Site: brandenburg
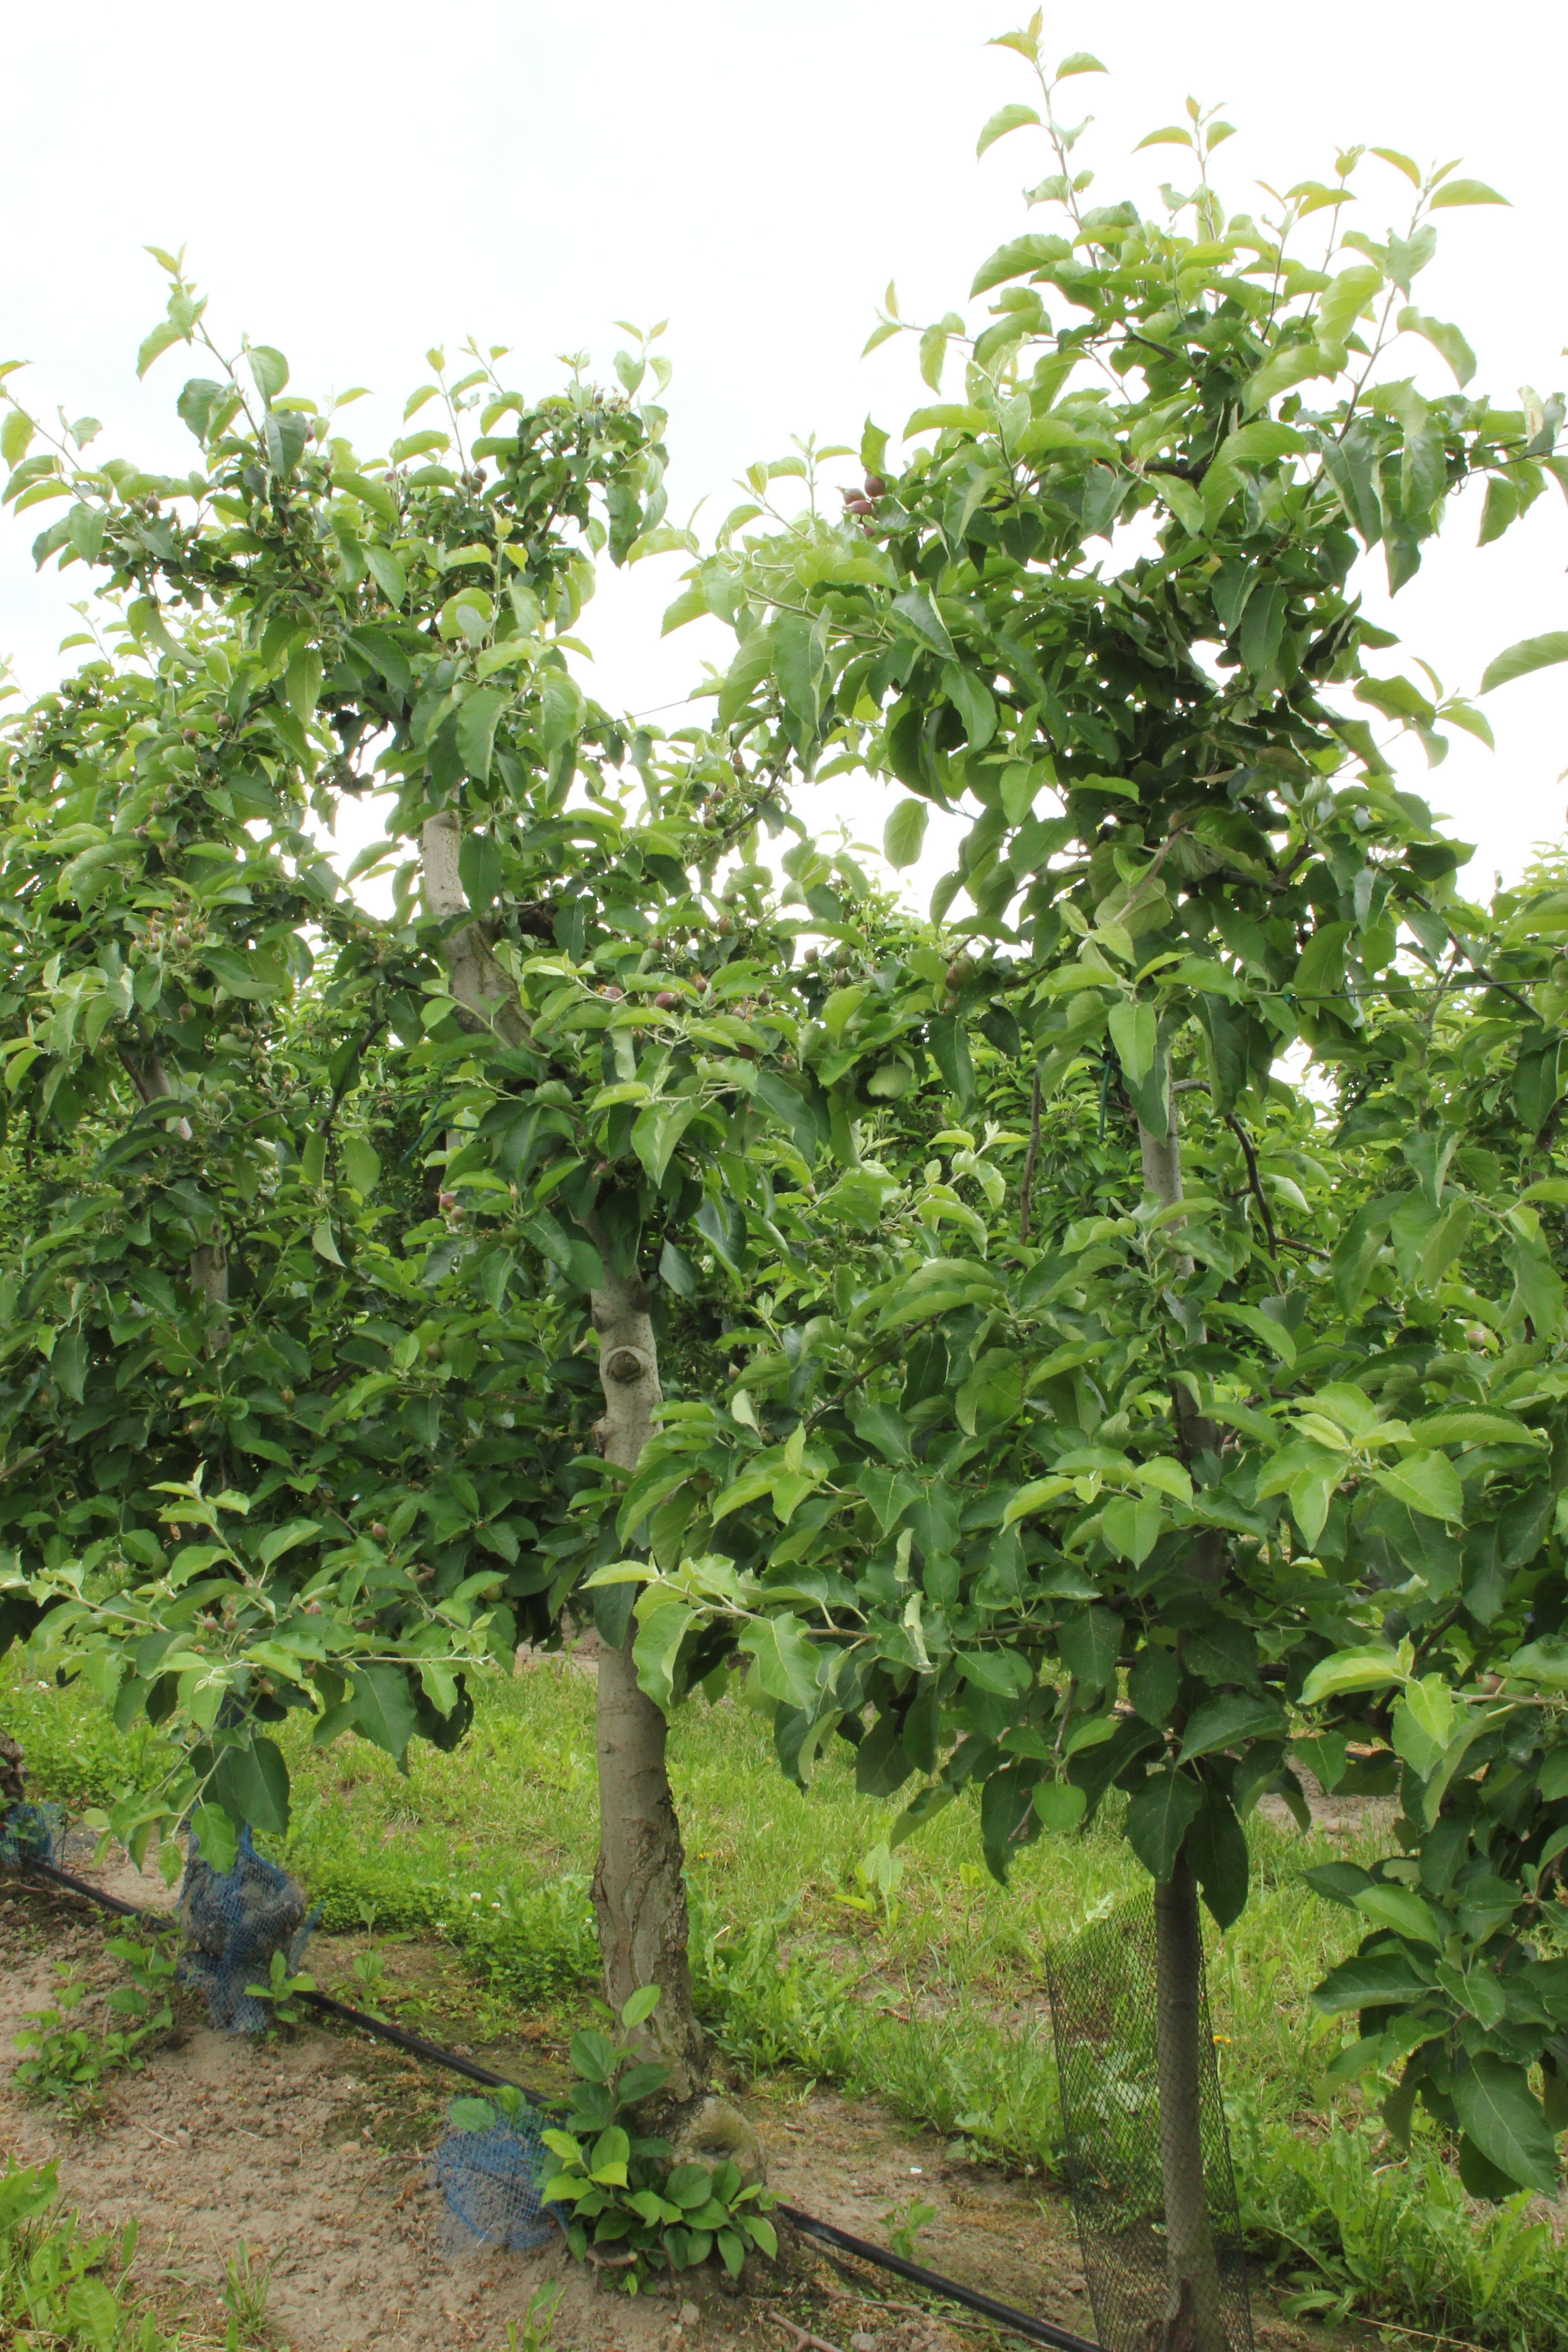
Growth stage (BBCH 72): Development of fruit